Beekeeping in New Zealand

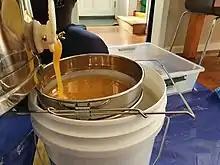
Using a honey extractor to process honeycomb from urban hives in Auckland, New Zealand

Beekeeping in New Zealand is reported to have commenced in 1839 with the importing of two skep hives by Mary Bumby, a missionary. It has since become an established industry as well a hobby activity.